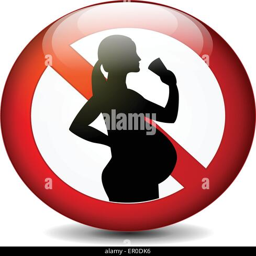
illustration of no alcohol for pregnant women sign on white background